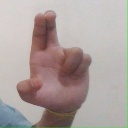
अक्षर: आ